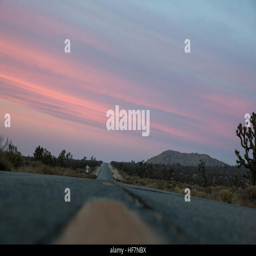
a road in the desert at sunset